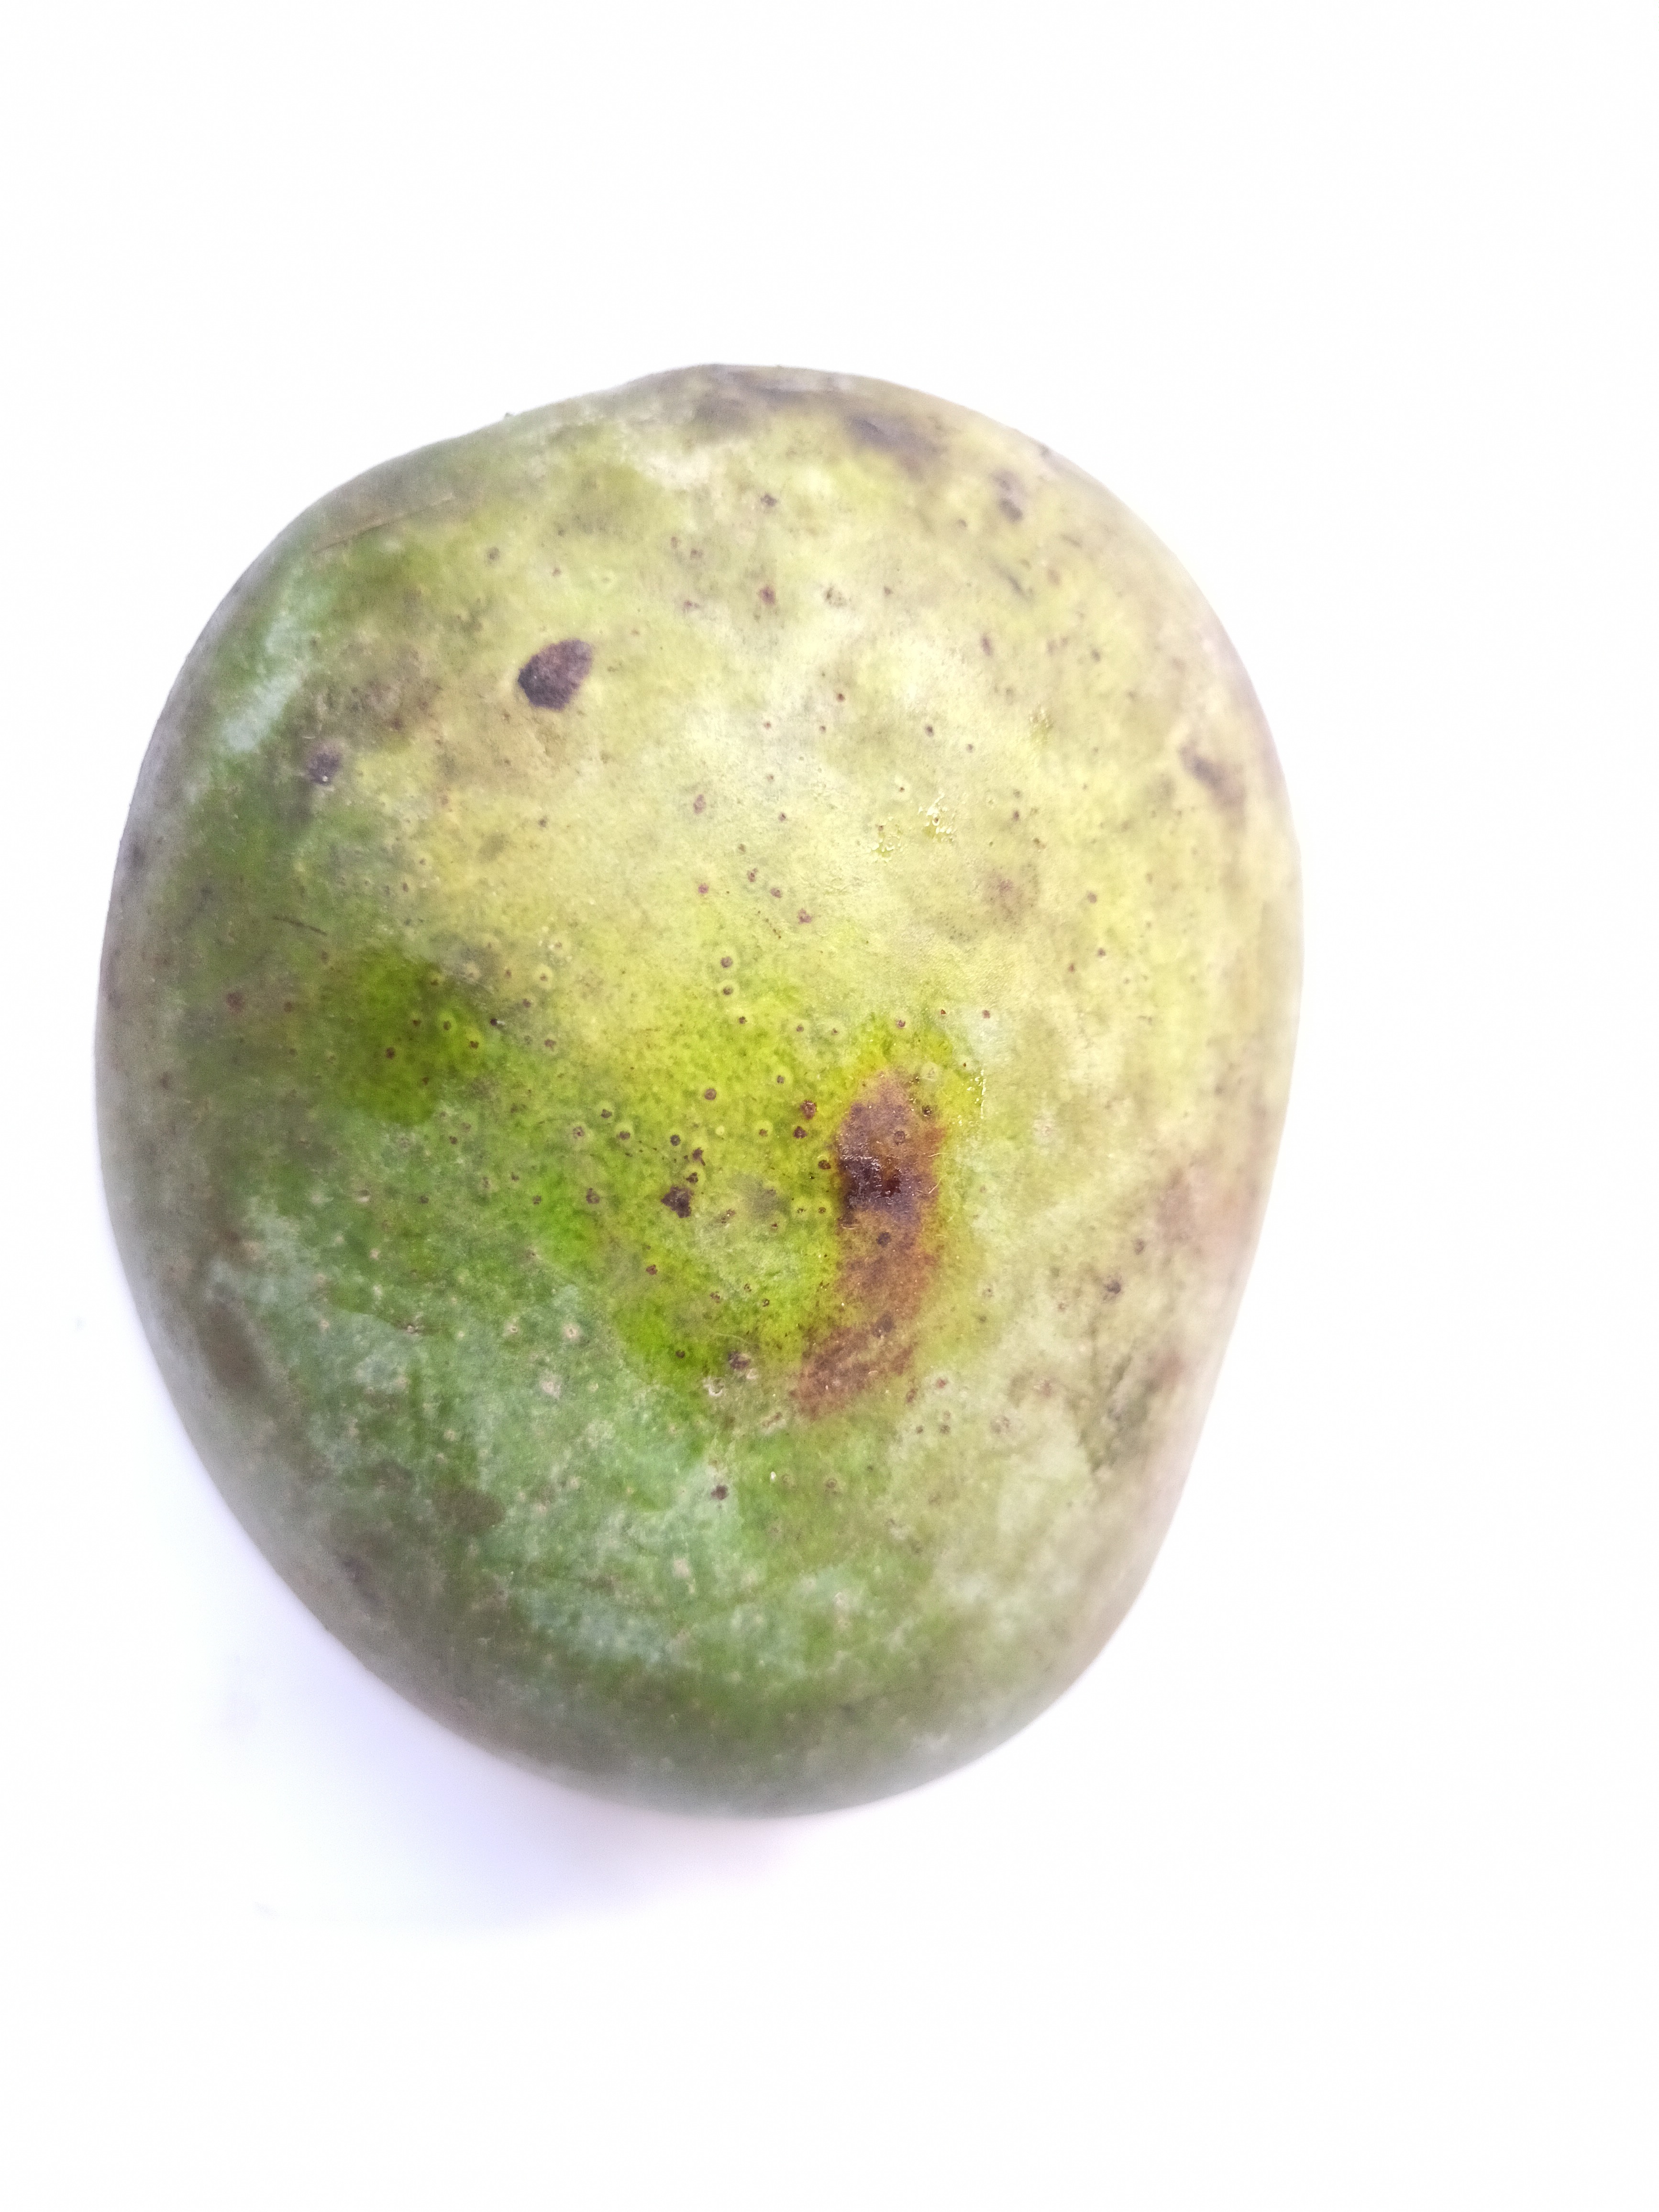
Mango variety: Khrishapat